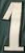
Number: 1